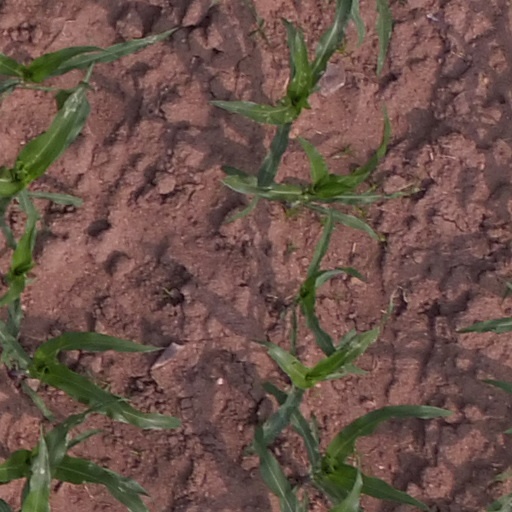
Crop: maize; corn